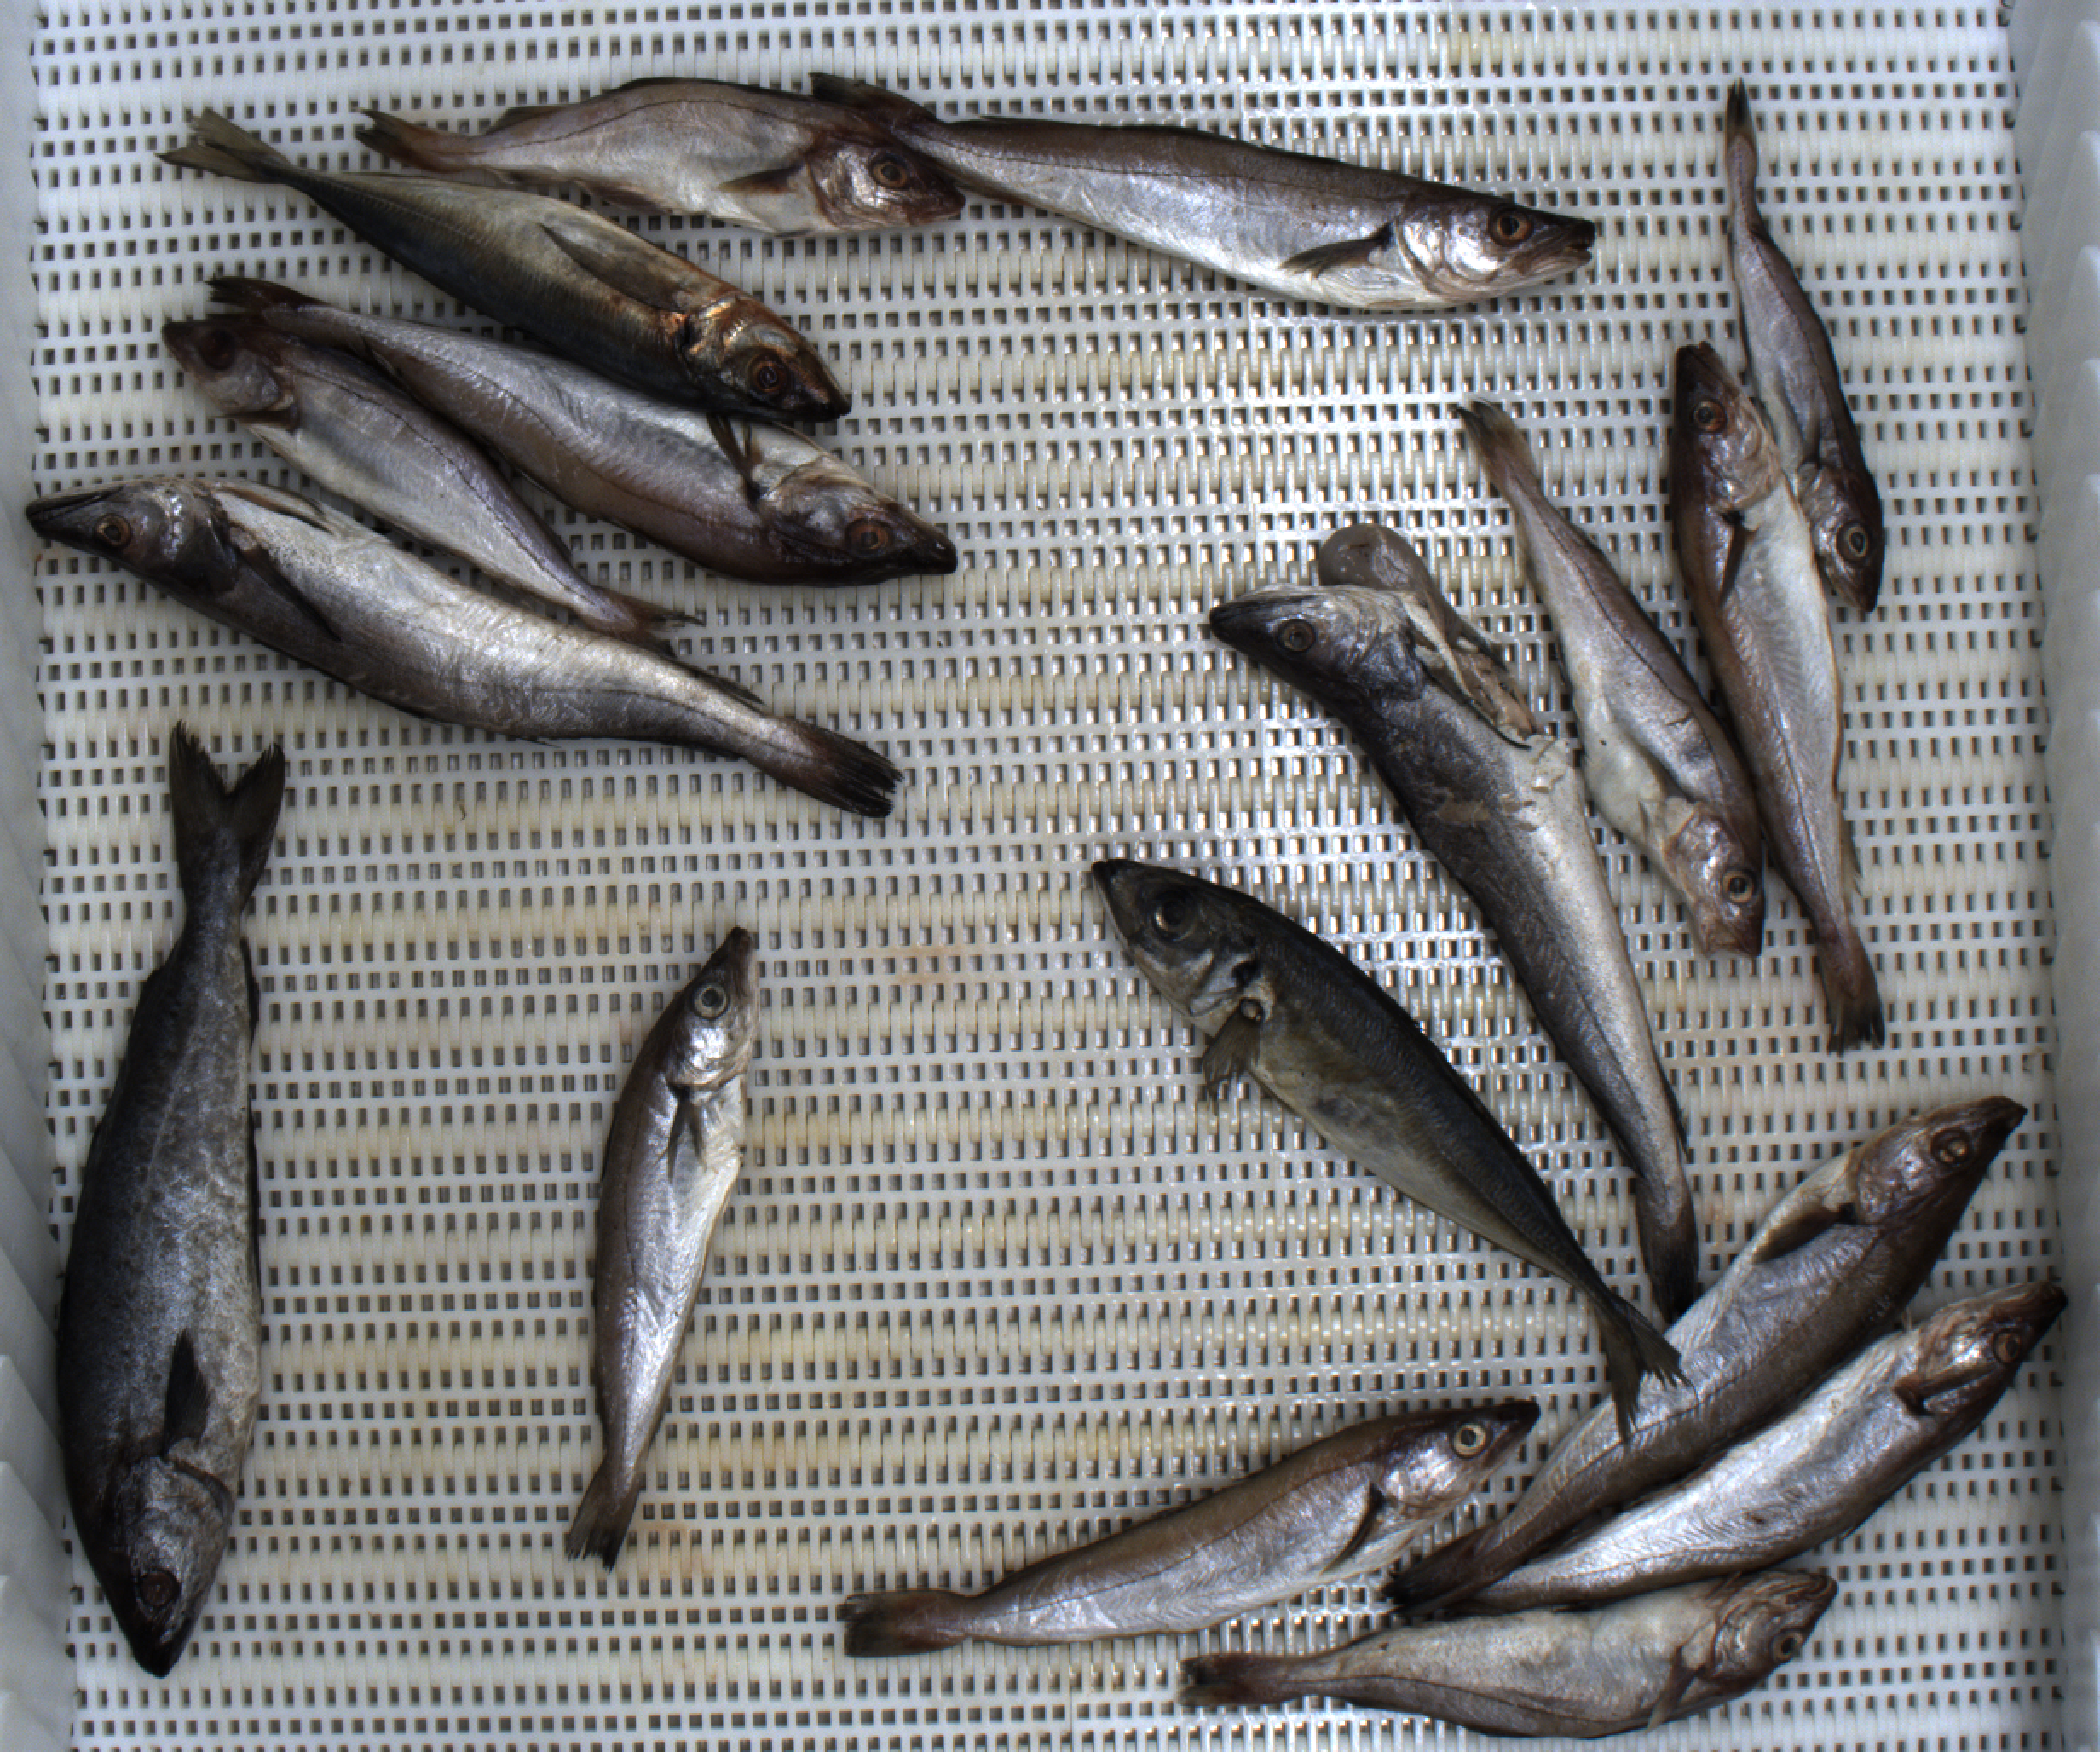
Total fish: 17
Cod: 0
Haddock: 5
Whiting: 7
Hake: 2
Horse mackerel: 2
Saithe: 1
Other: 0